Ethiopians

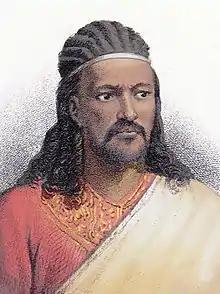
Emperor Tewodros II brought a reunification of Ethiopian state after the decentralized "Zemene Mesafint" era

Between 1769 and 1855, Ethiopia experienced a period of isolation referred to as the "Zemene Mesafint" or "Age of Princes". The Emperors became figureheads, controlled by regional lords and noblemen like "Ras" Mikael Sehul of Tigray, "Ras" Wolde Selassie of Tigray, and by the Yejju Oromo dynasty of the Wara Sheh, such as "Ras" Gugsa of Yejju. Prior to the Zemene Mesafint, Emperor Iyoas I had introduced the Oromo language ("Afaan Oromo") at court, instead of Amharic. In 1855, Emperor Tewodros II sought to establish permanent Ethiopian border by solidifying the Shewan kingdoms. Tewodros II is often credited with being the preliminary figure of modern Ethiopian history but his reign ended prematurely when he committed suicide during the British Expedition to Abyssinia.